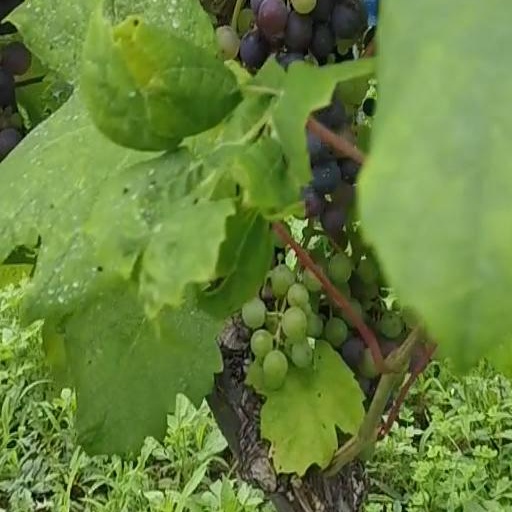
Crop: grape